Erica Hill

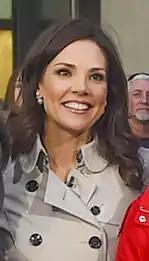
Hill in May 2015

Erica Ruth Hill-Yount (born July 20, 1976) is an American journalist who, as of 2024, works for CNN. She serves as a primary substitute anchor and a correspondent. She co-anchored "Weekend Today" from 2012 to 2016, following work at CBS since 2008.